Natalie Korneitsik

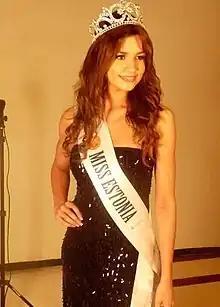

Natalie Korneitsik is an Estonian journalist, model and beauty pageant titleholder who won the title of Miss Universe Estonia 2012 and represented Estonia at Miss Universe. She now resides in Mexico and has been the first Estonian ever on the Mexican television.